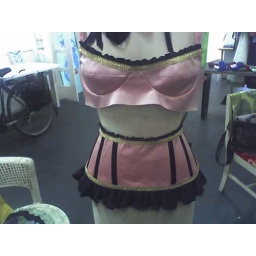
i am working on a cake pop burlesque costume in champagne pink black and antique gold for a cake pop burlesque performance.